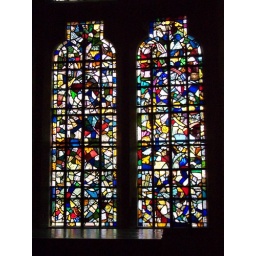
glass windows in tower